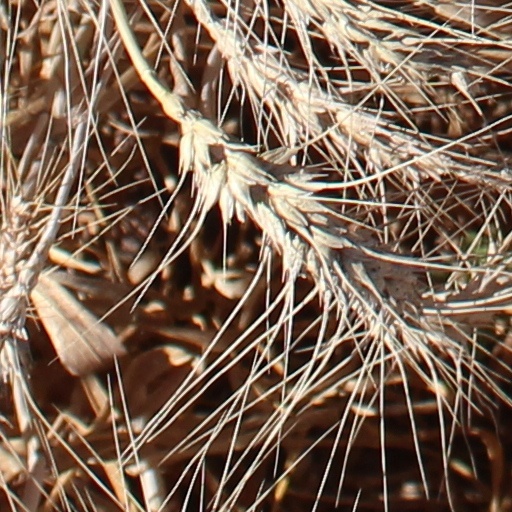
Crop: wheat